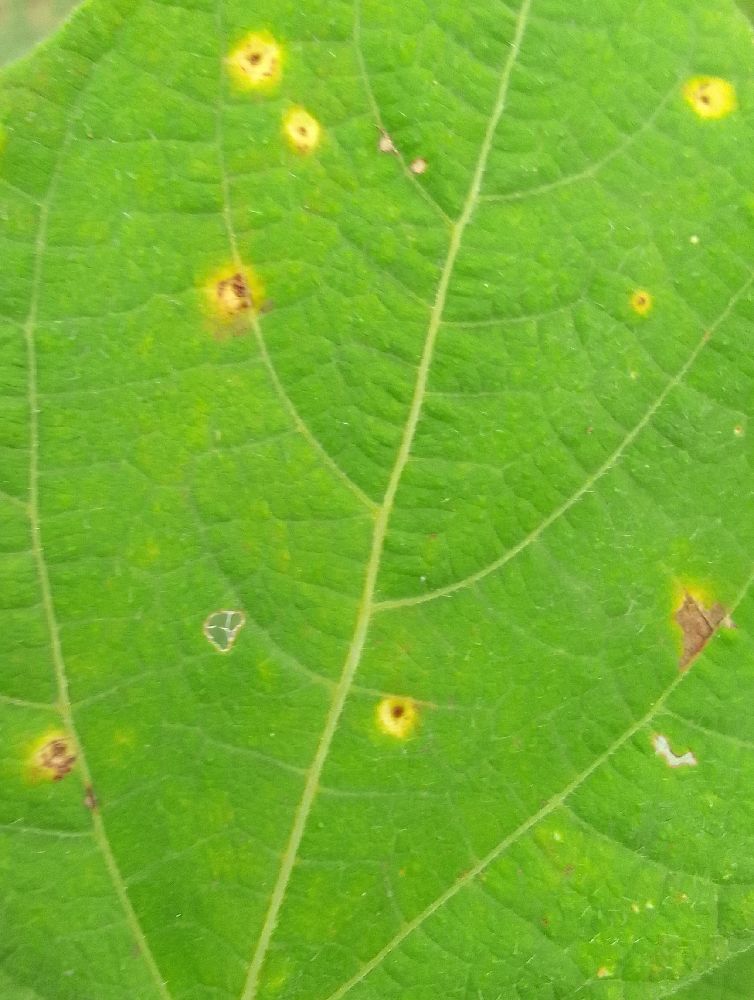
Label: rust